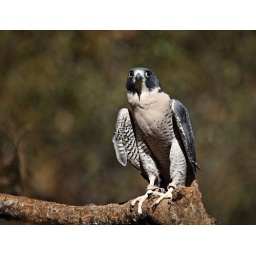
The light was very harsh at the photoshoot. Not a cloud in the sky and the birds were in full sun.